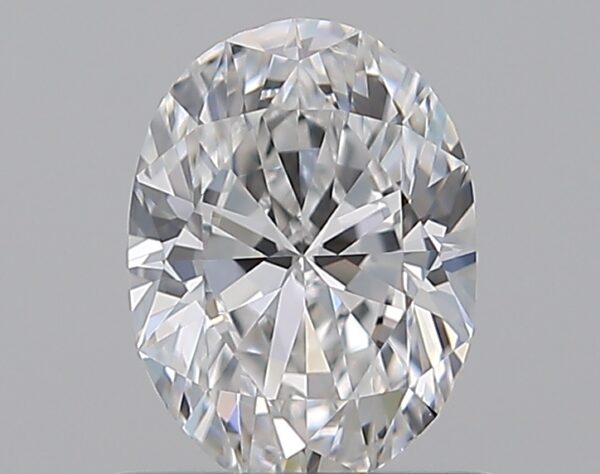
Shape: oval
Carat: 0.72
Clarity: VS1
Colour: D
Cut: EX
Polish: EX
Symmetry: VG
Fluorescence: N
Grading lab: GIA
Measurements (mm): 6.78 x 4.94 x 3.11